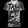
Label: T - shirt / top